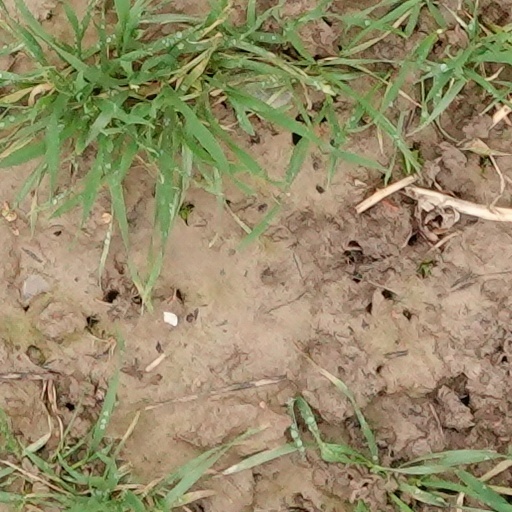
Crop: wheat